Joseph Chamberlain

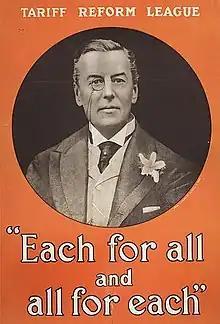
A Tariff Reform League poster features Chamberlain's image.

On 29 March 1898, at a period of Anglo-German tensions following the Jameson Raid and Kruger Telegram, Chamberlain met the German Ambassador, Paul von Hatzfeldt, in London. The conversation was strictly unofficial, ostensibly to discuss colonial matters and China. Chamberlain surprised Hatzfeldt by assuring him that Britain and Germany had common interests and that a defensive alliance should be formed with regards to China. From the German perspective, prospects for even a limited alliance were dim. The Reichstag was debating Admiral Alfred von Tirpitz's First Navy Bill, which characterised Britain as a threat to Germany. Foreign Minister Bernhard von Bülow preferred an alliance with Russia, reasoning that democracy in Britain rendered any alliance unstable, given that a new Parliament and new Cabinet could quickly reverse the diplomatic commitments of its predecessors. Hatzfeldt was therefore instructed to make an agreement appear likely without ever conceding to Chamberlain. On 25 April, Hatzfeldt asked for colonial concessions as a precursor to a better relationship. Chamberlain rejected the proposal, thereby terminating the talks. Though Salisbury was unsurprised, Chamberlain was disappointed and spoke publicly of Britain's diplomatic predicament at Birmingham on 13 May, saying that "We have had no allies. I am afraid we have had no friends... We stand alone."